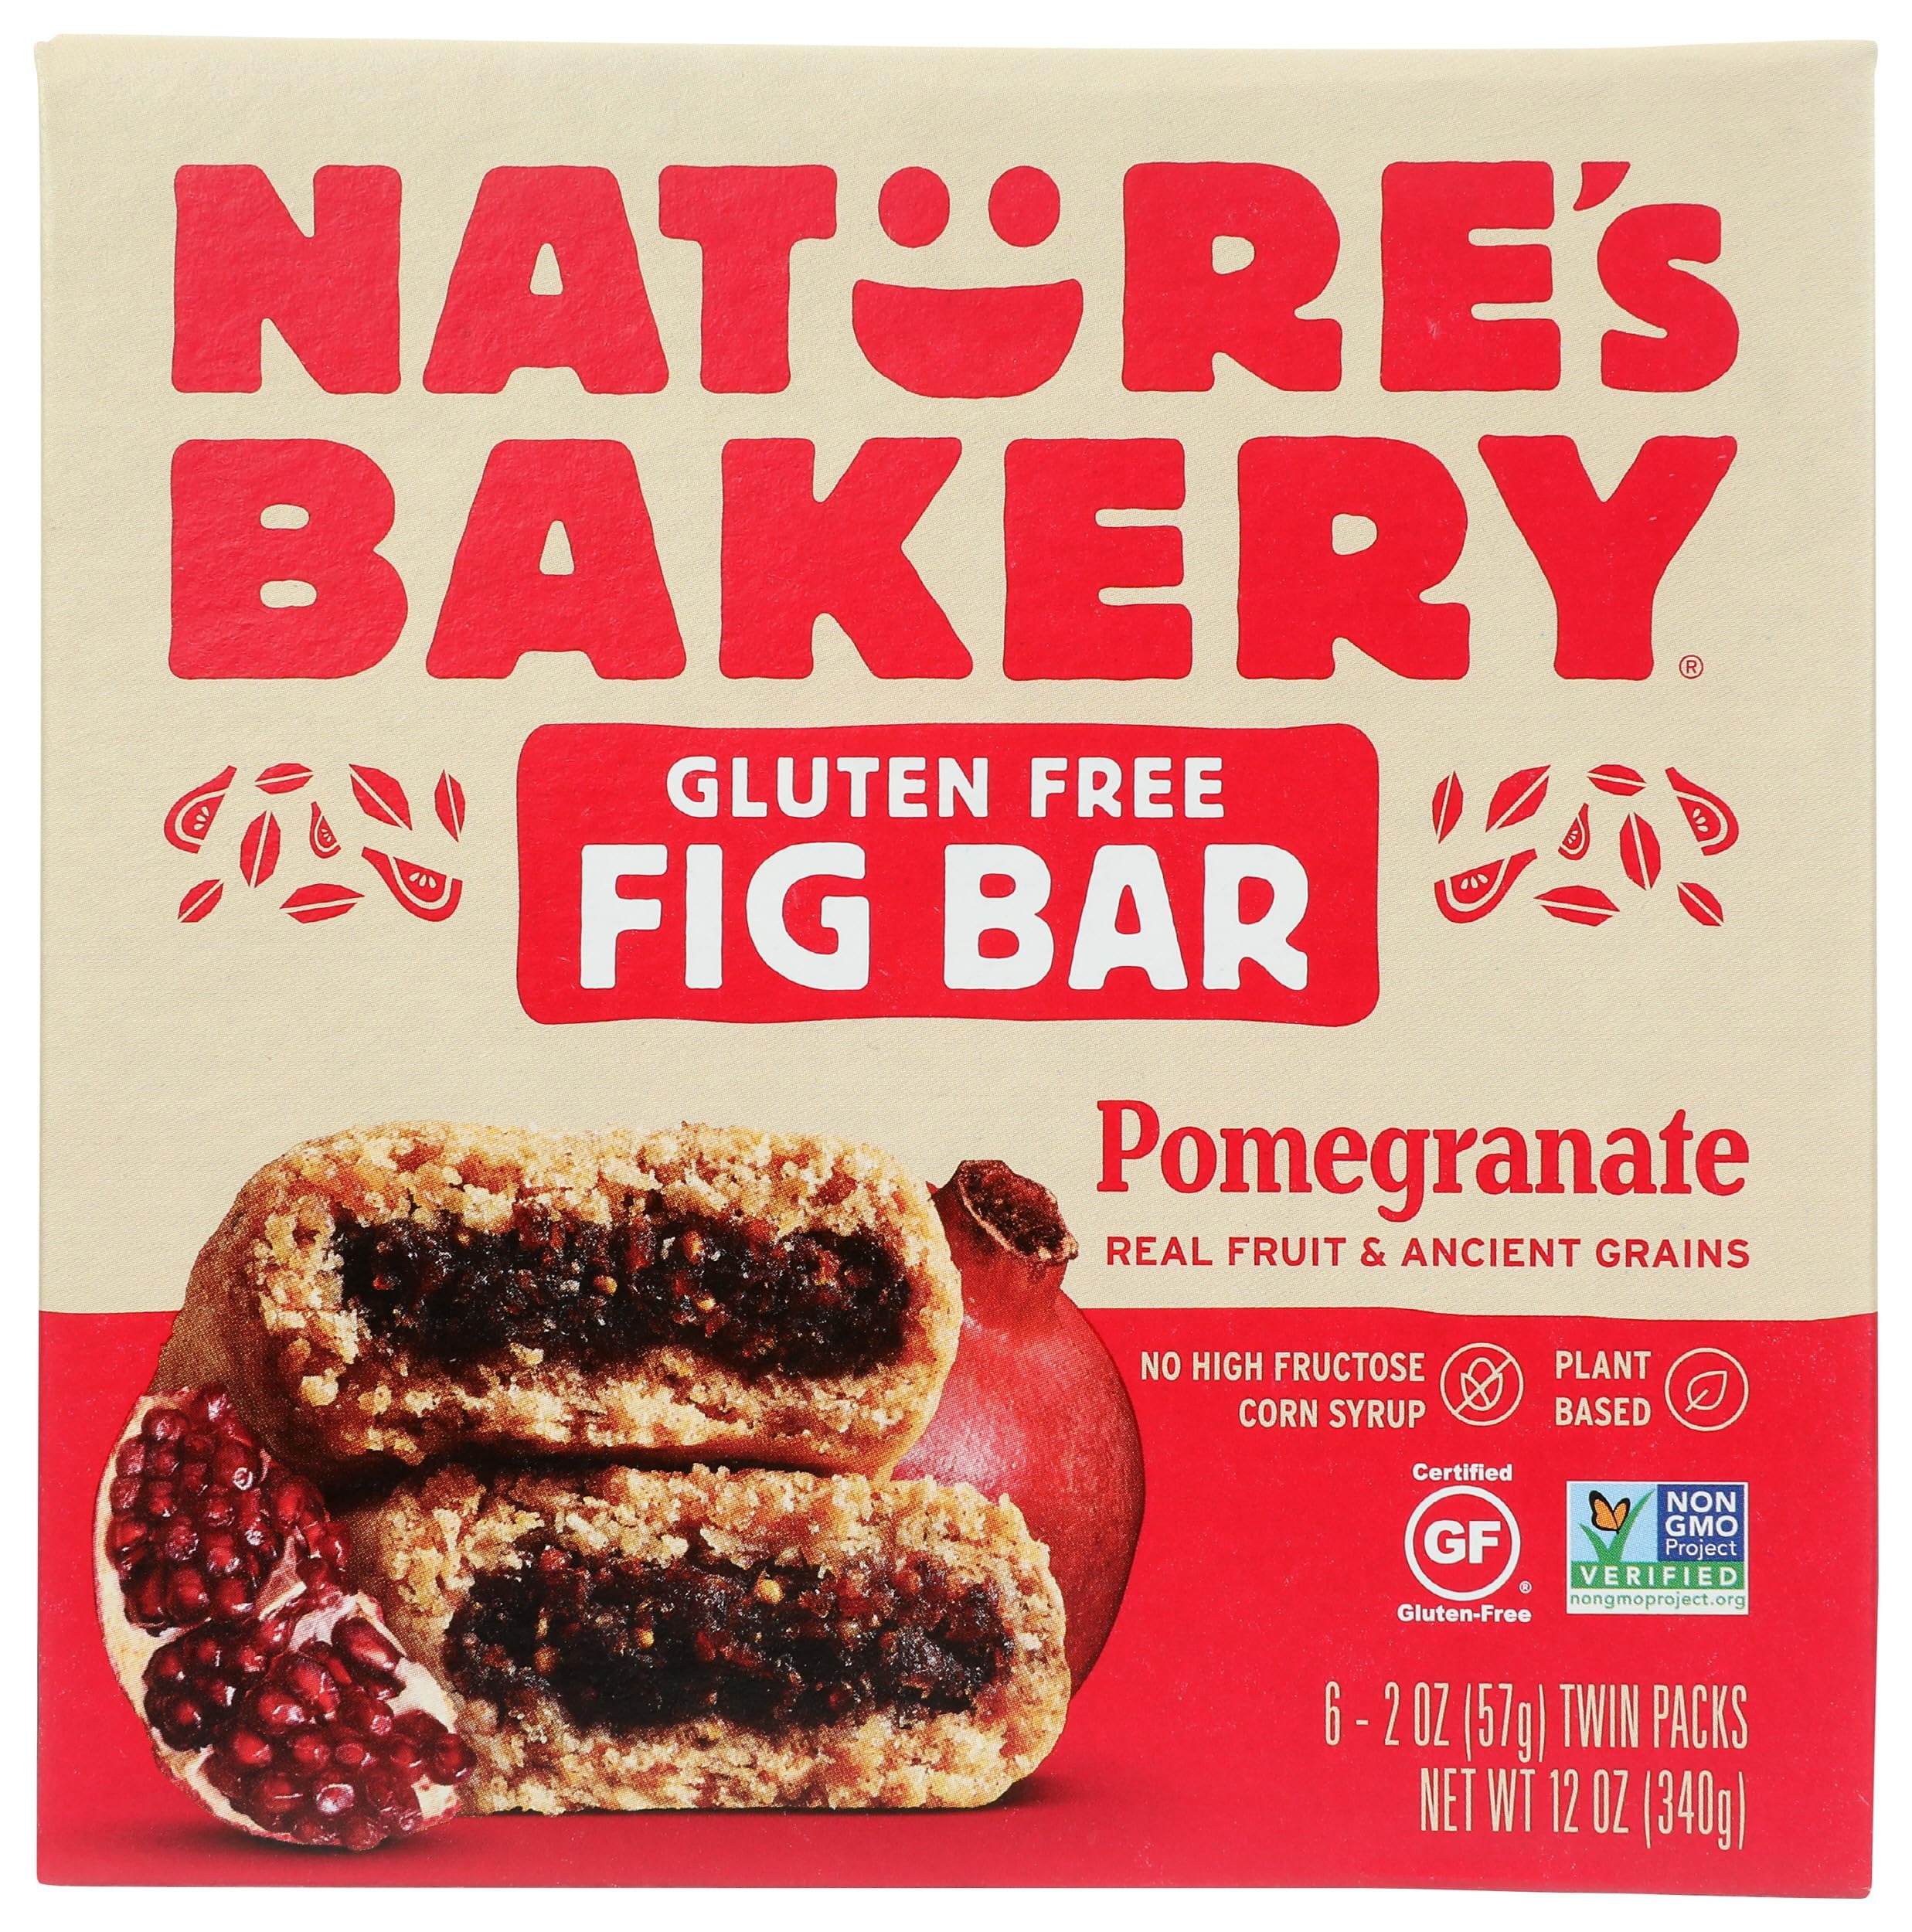
Item Name: Nature's Bakery Pomegranate Fig Bars, 6 Count, Vegan, Non GMO, 12 Ounces (Pack Of 6)
Bullet Point: Nature's Bakery Pomegranate Fig Bars, 6 Count, Vegan, Non GMO, 12 Ounces (Pack Of 6)
Value: 72.0
Unit: Ounce

Price: 13.91